Josephine de Reszke

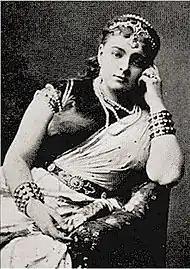
Josephine de Reszke as Sitâ in "Le roi de Lahore" by Jules Massenet

She made her debut in Paris as Ophelia in Hamlet on 21 June 1875. Josephine, a soprano, and her younger brother Édouard de Reszke performed in Western Europe beginning in the 1870s. Jean sang soprano solos as a boy in Warsaw Cathedral.